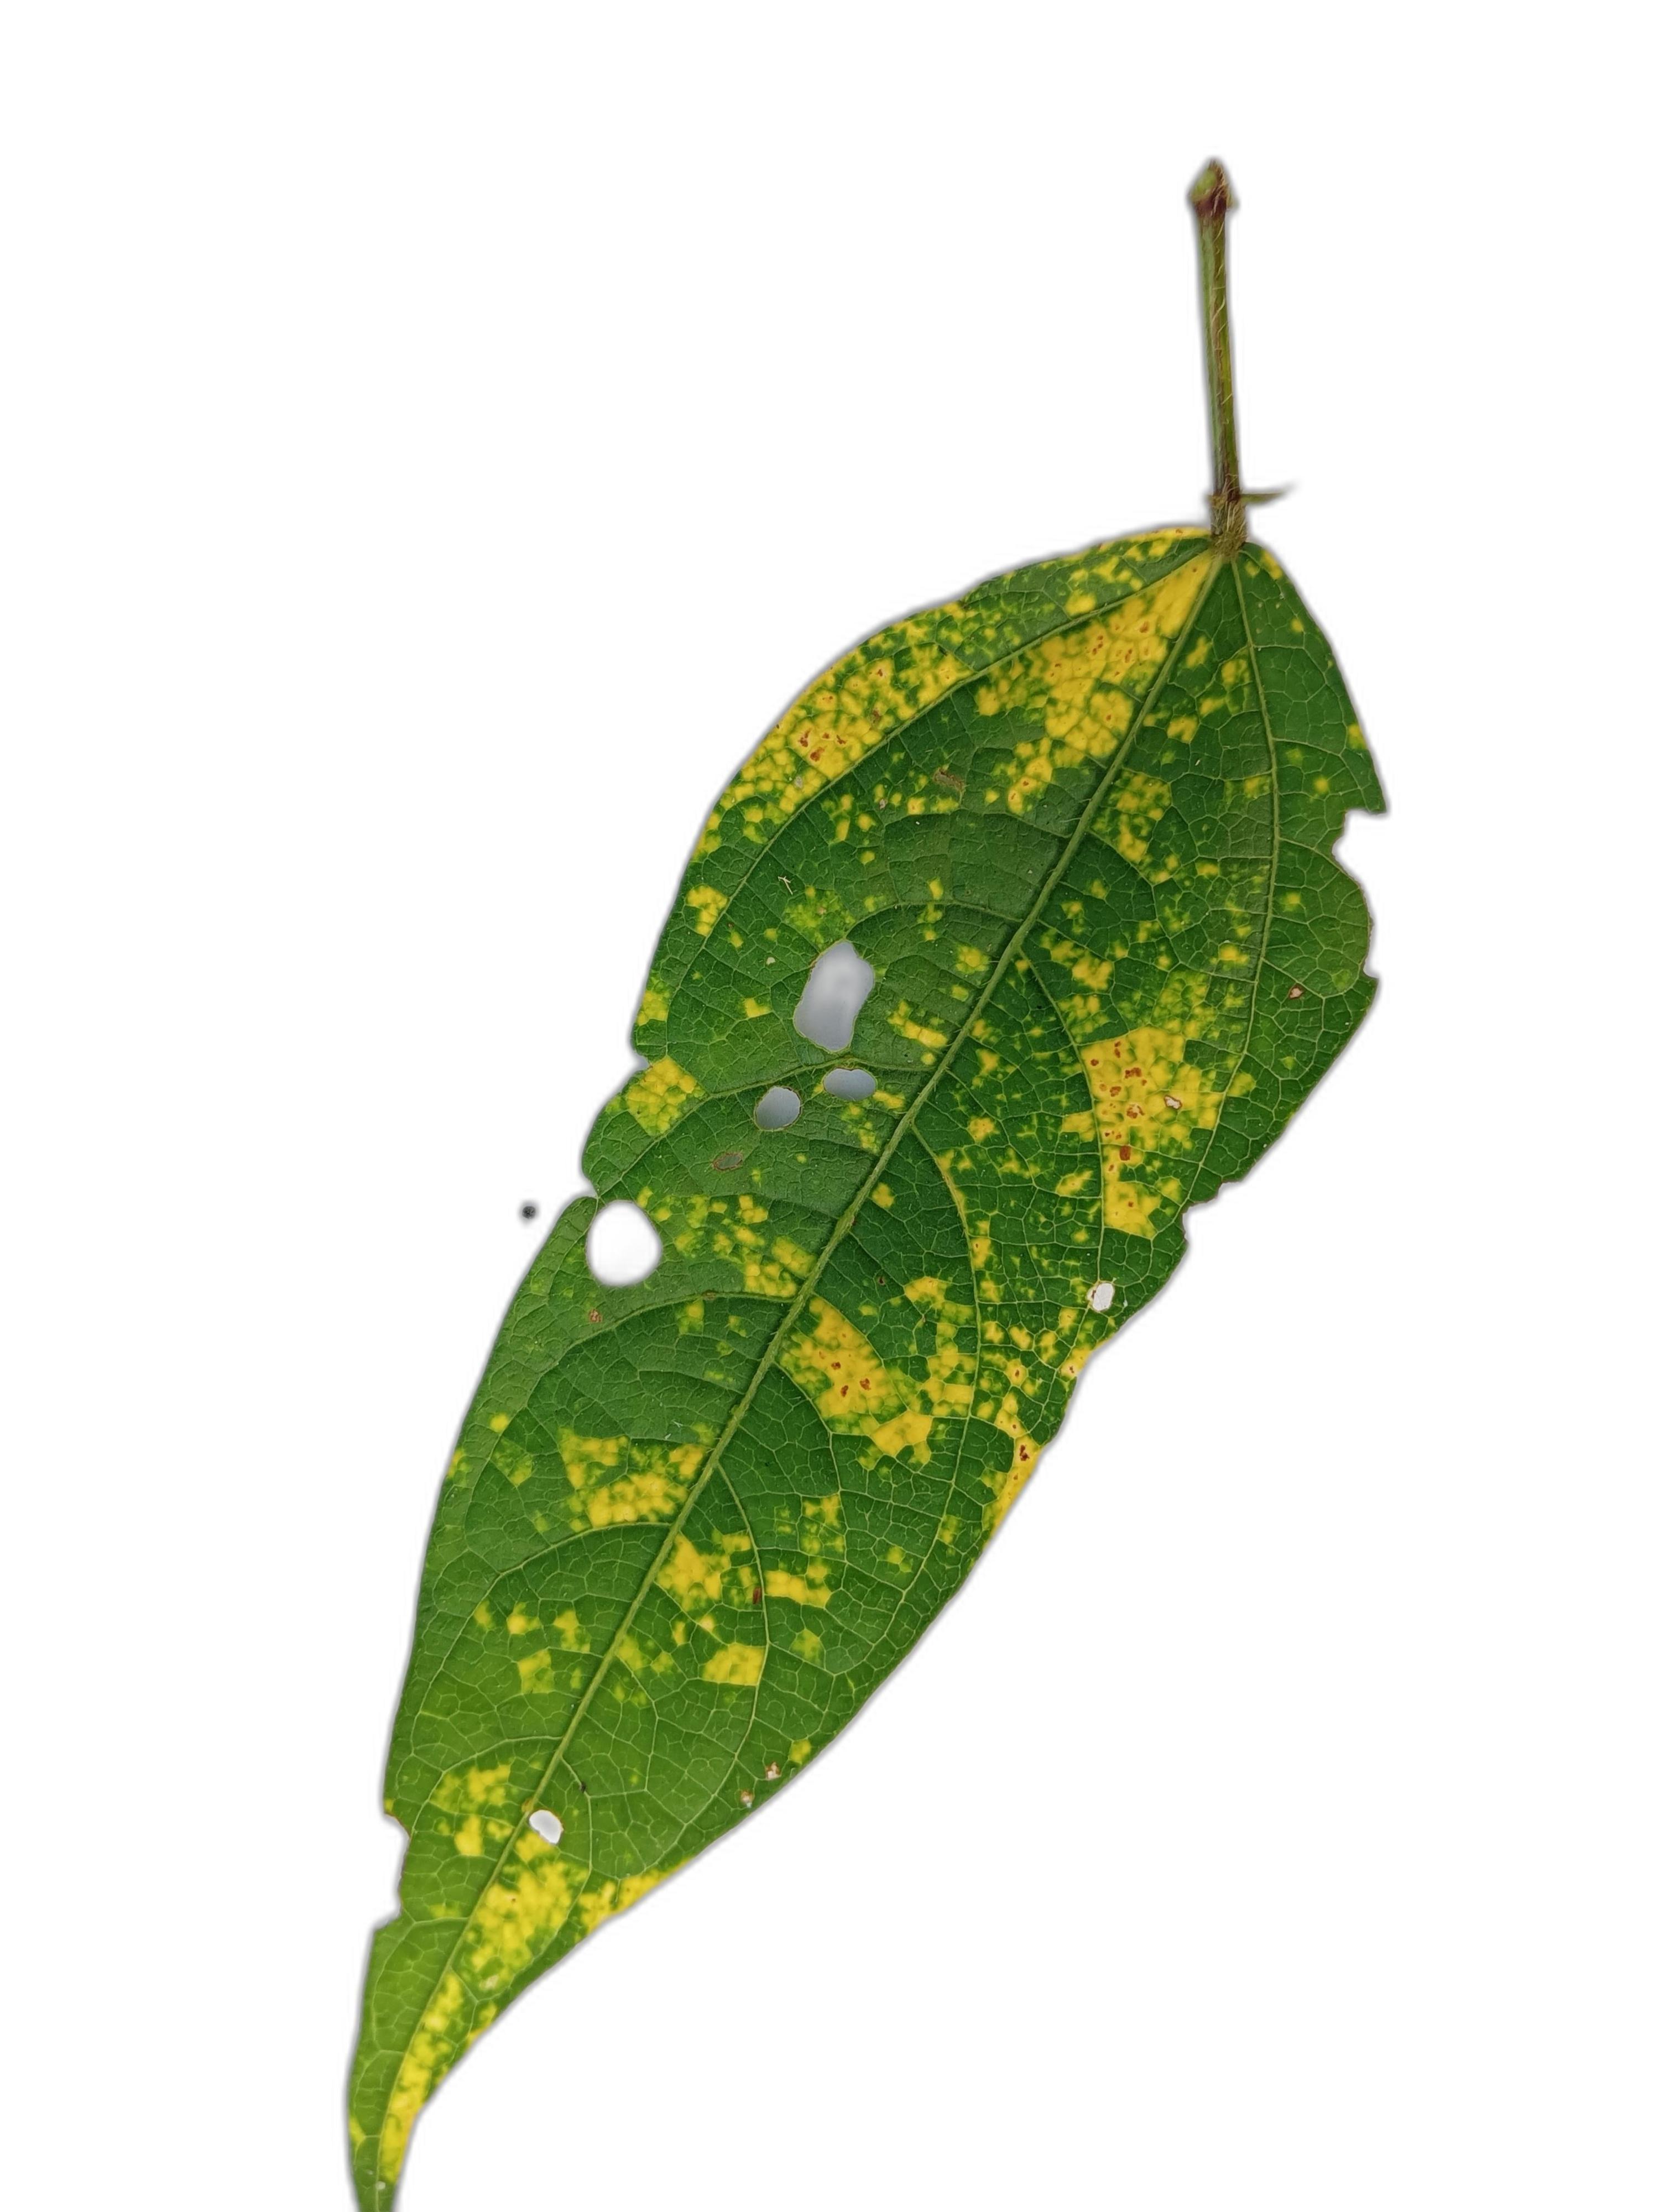
Label: Yellow Mosaic